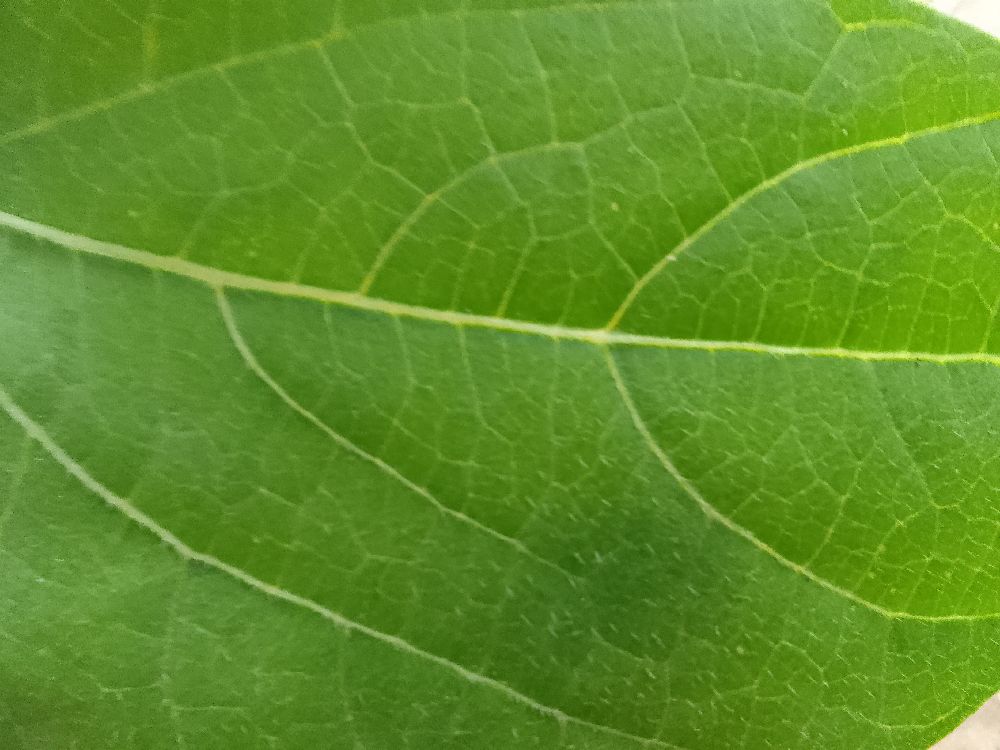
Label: healthy